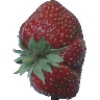
Label: Strawberry Wedge 1